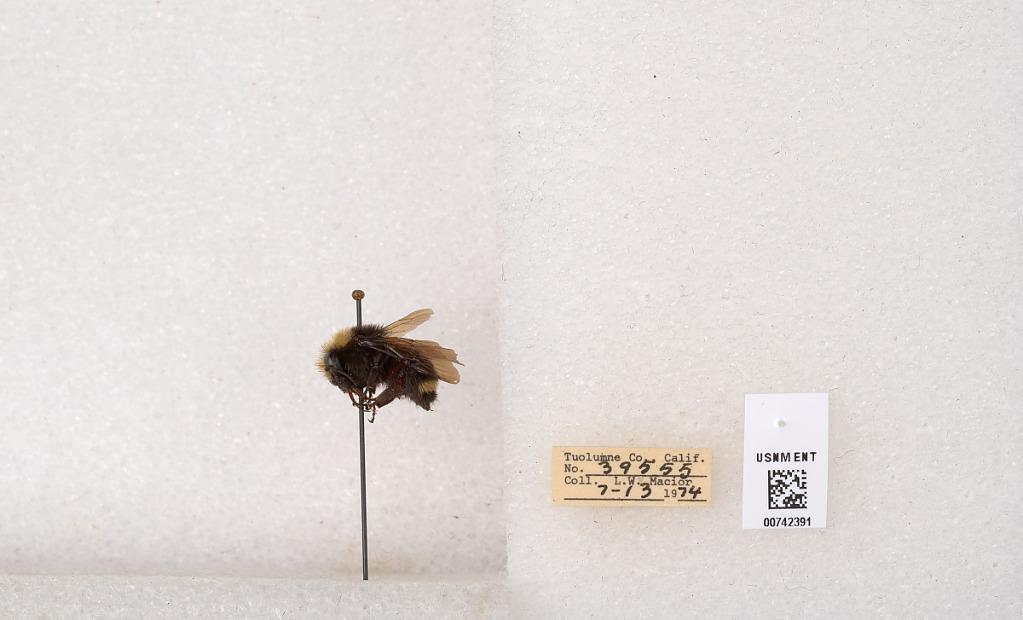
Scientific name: Bombus (Pyrobombus) vosnesenskii Radoszkowski
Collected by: L. Macior
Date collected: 1974-7-13
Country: United States
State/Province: California
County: Tuolumne
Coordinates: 38.0276, -119.955